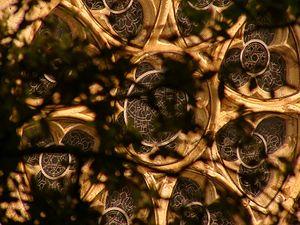
Montpezat-de-Quercy est une commune française située dans le département de Tarn-et-Garonne, en région Occitanie.